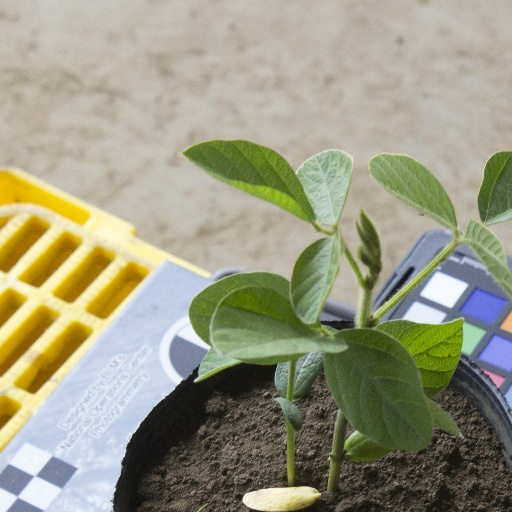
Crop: soybean